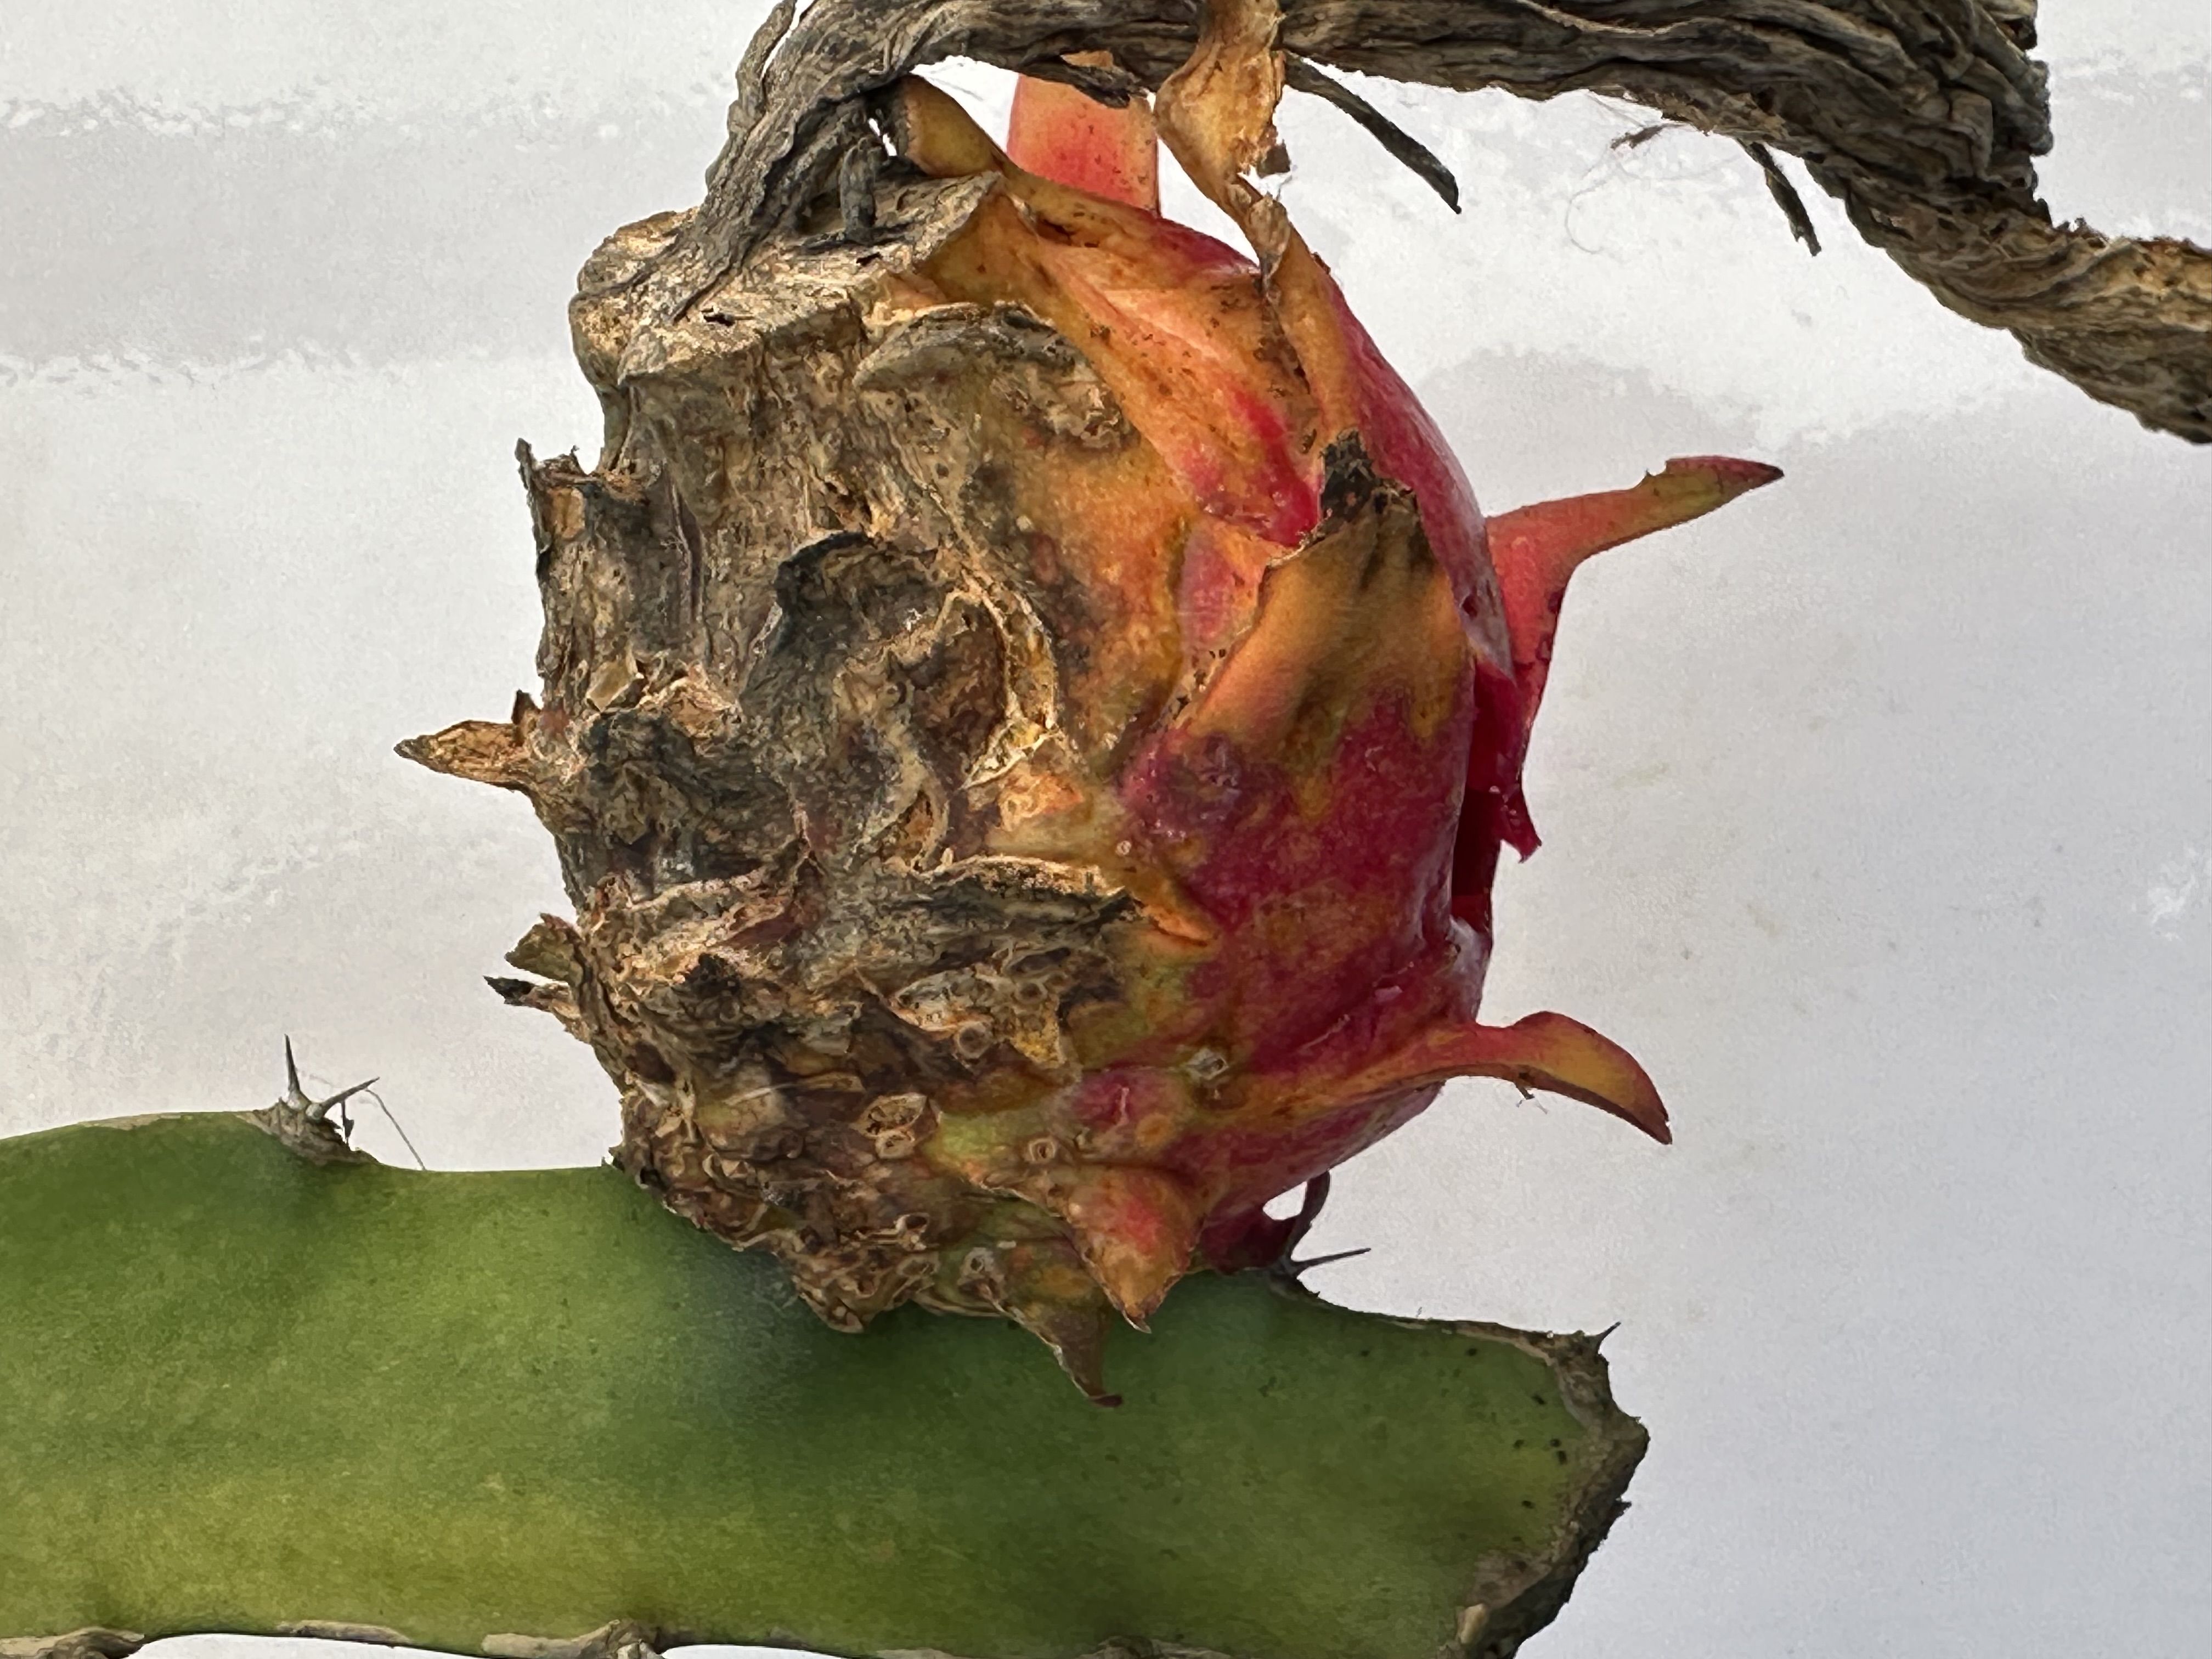
Label: Bad fruit